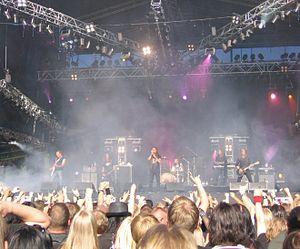
Amorphis est un groupe de heavy metal finlandais, originaire d'Uusimaa, Helsinki. Il est formé par Jan Rechberger, Tomi Koivusaari et Esa Holopainen en 1990. Exécutant à leur début un death/doom metal progressif avec quelques nuances gothic metal, leur style musical a évolué vers un metal moderne et mélodique.